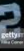
Number: 2